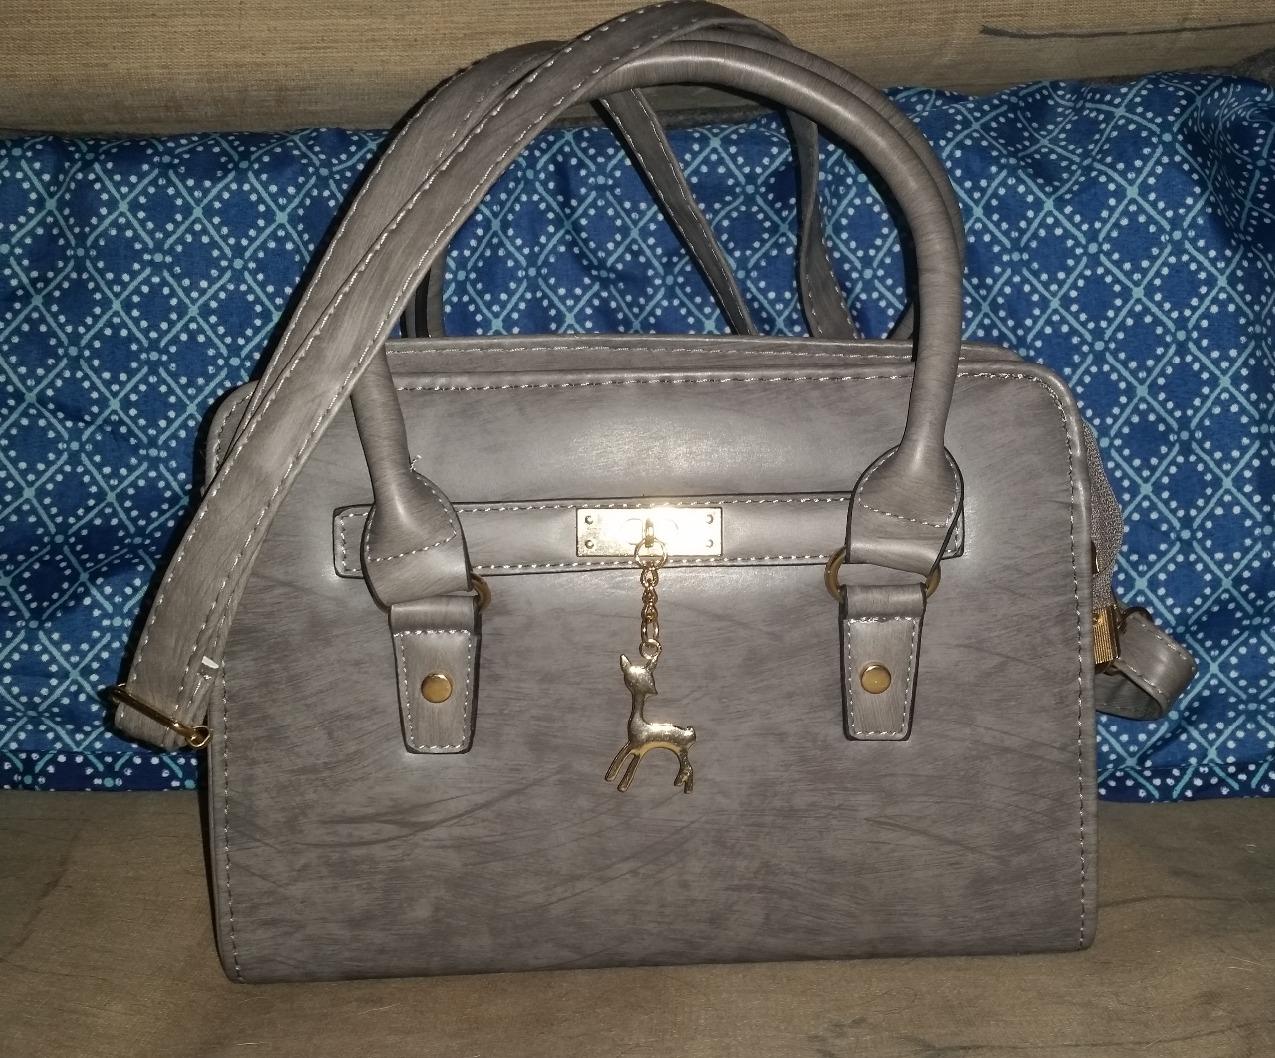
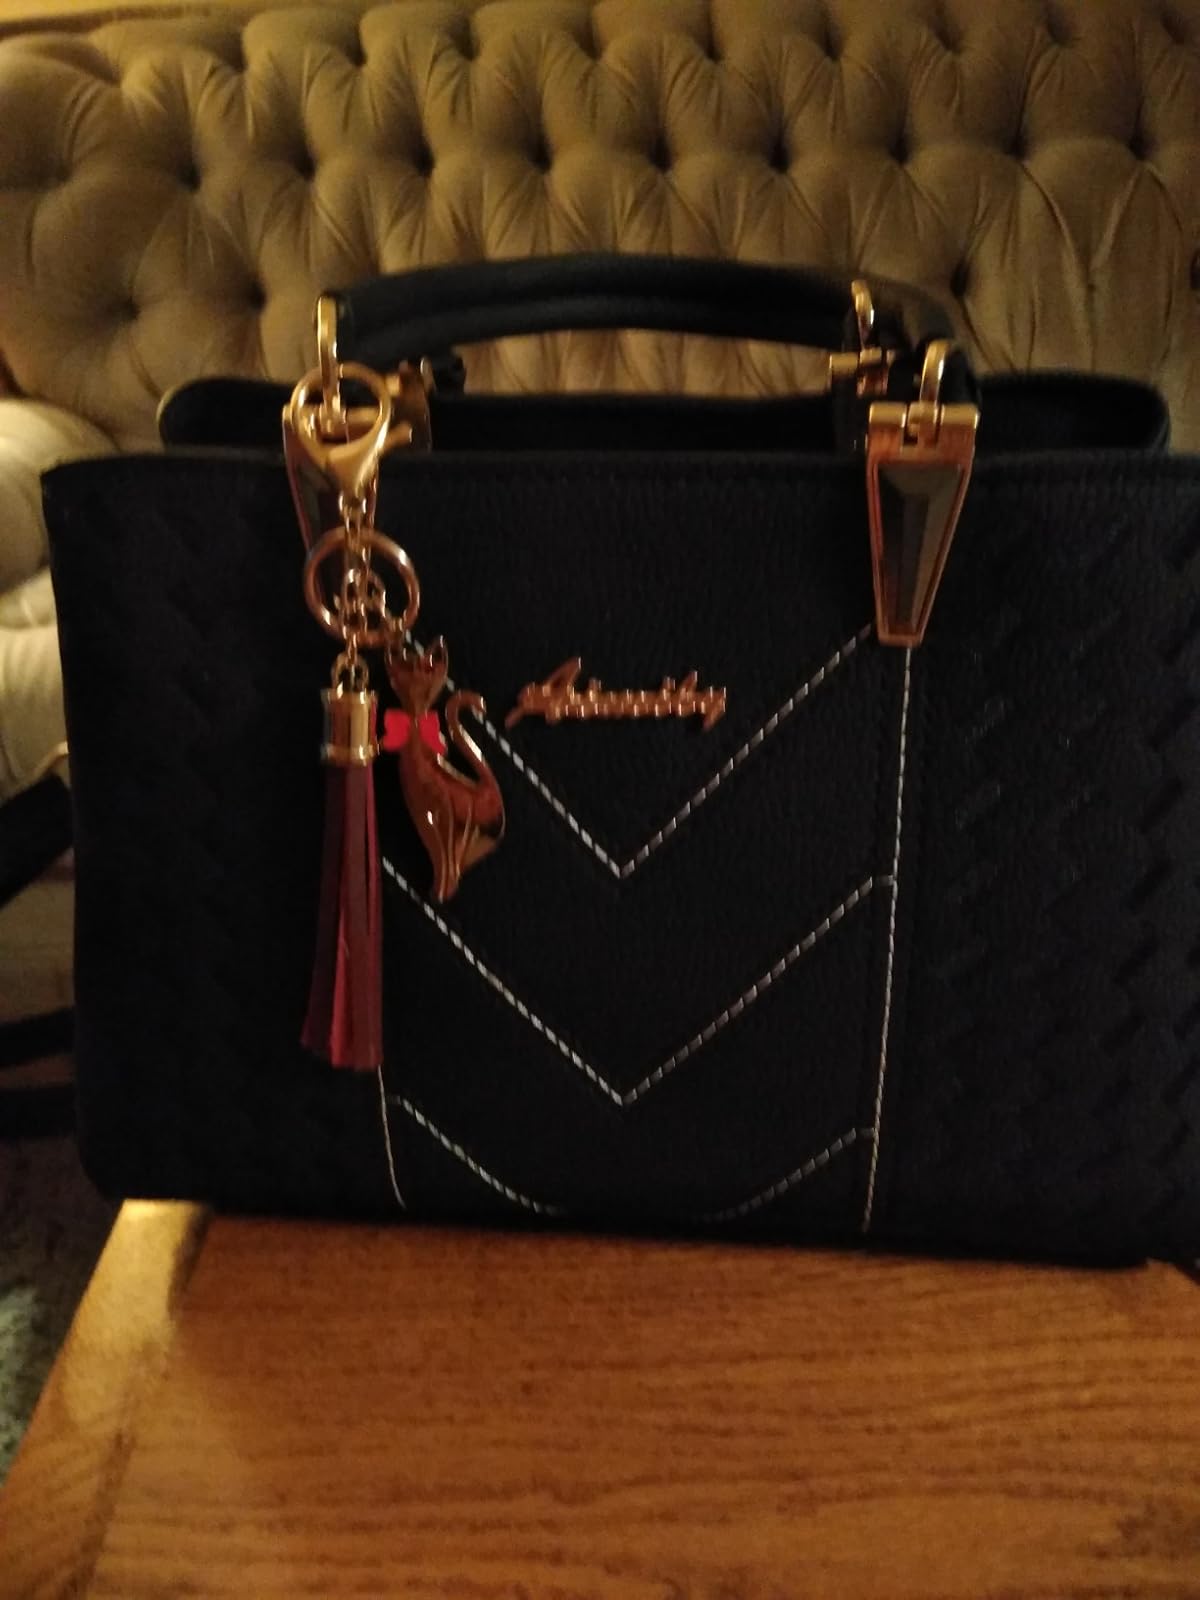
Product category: accessories_handbag
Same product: no